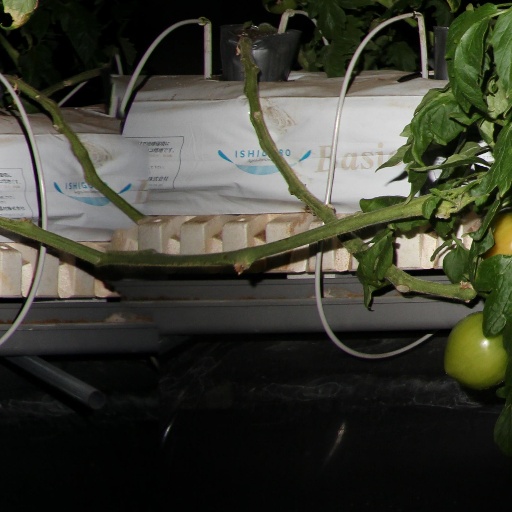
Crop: tomato